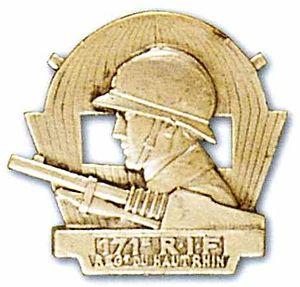
Le secteur défensif d'Altkirch, puis secteur fortifié d'Altkirch, est une partie de la ligne Maginot, situé entre le secteur fortifié de Mulhouse au nord et le secteur défensif de Montbéliard au sud-ouest.
Le 171ᵉ régiment d'infanterie est un régiment d'infanterie de l'Armée de terre française créé sous la Révolution à partir de la 171ᵉ demi-brigade de première formation.
Un régiment d'infanterie de forteresse est une unité militaire française spécialisée dans la défense des fortifications de la ligne Maginot, durant les années 1930 jusqu'à 1940.